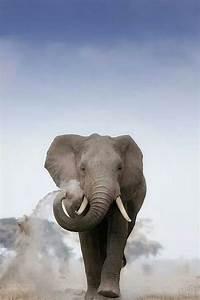
elephant